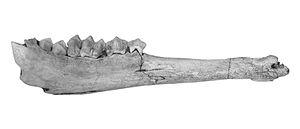
La liste des espèces d'animaux disparus d'Europe comptabilise les animaux éteints, réintroduits et disparus localement d'Europe du Pliocène à l'Holocène.